Erik Pears

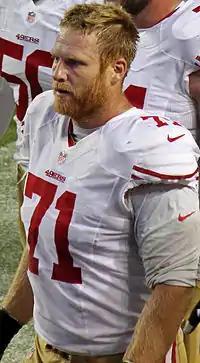
Pears in the 2015 NFL season

Erik Anders Pears (born June 25, 1982) is an American former professional football player who was an offensive tackle in the National Football League (NFL). He played college football for the Colorado State Rams and was signed by the Denver Broncos as an undrafted free agent in 2005.